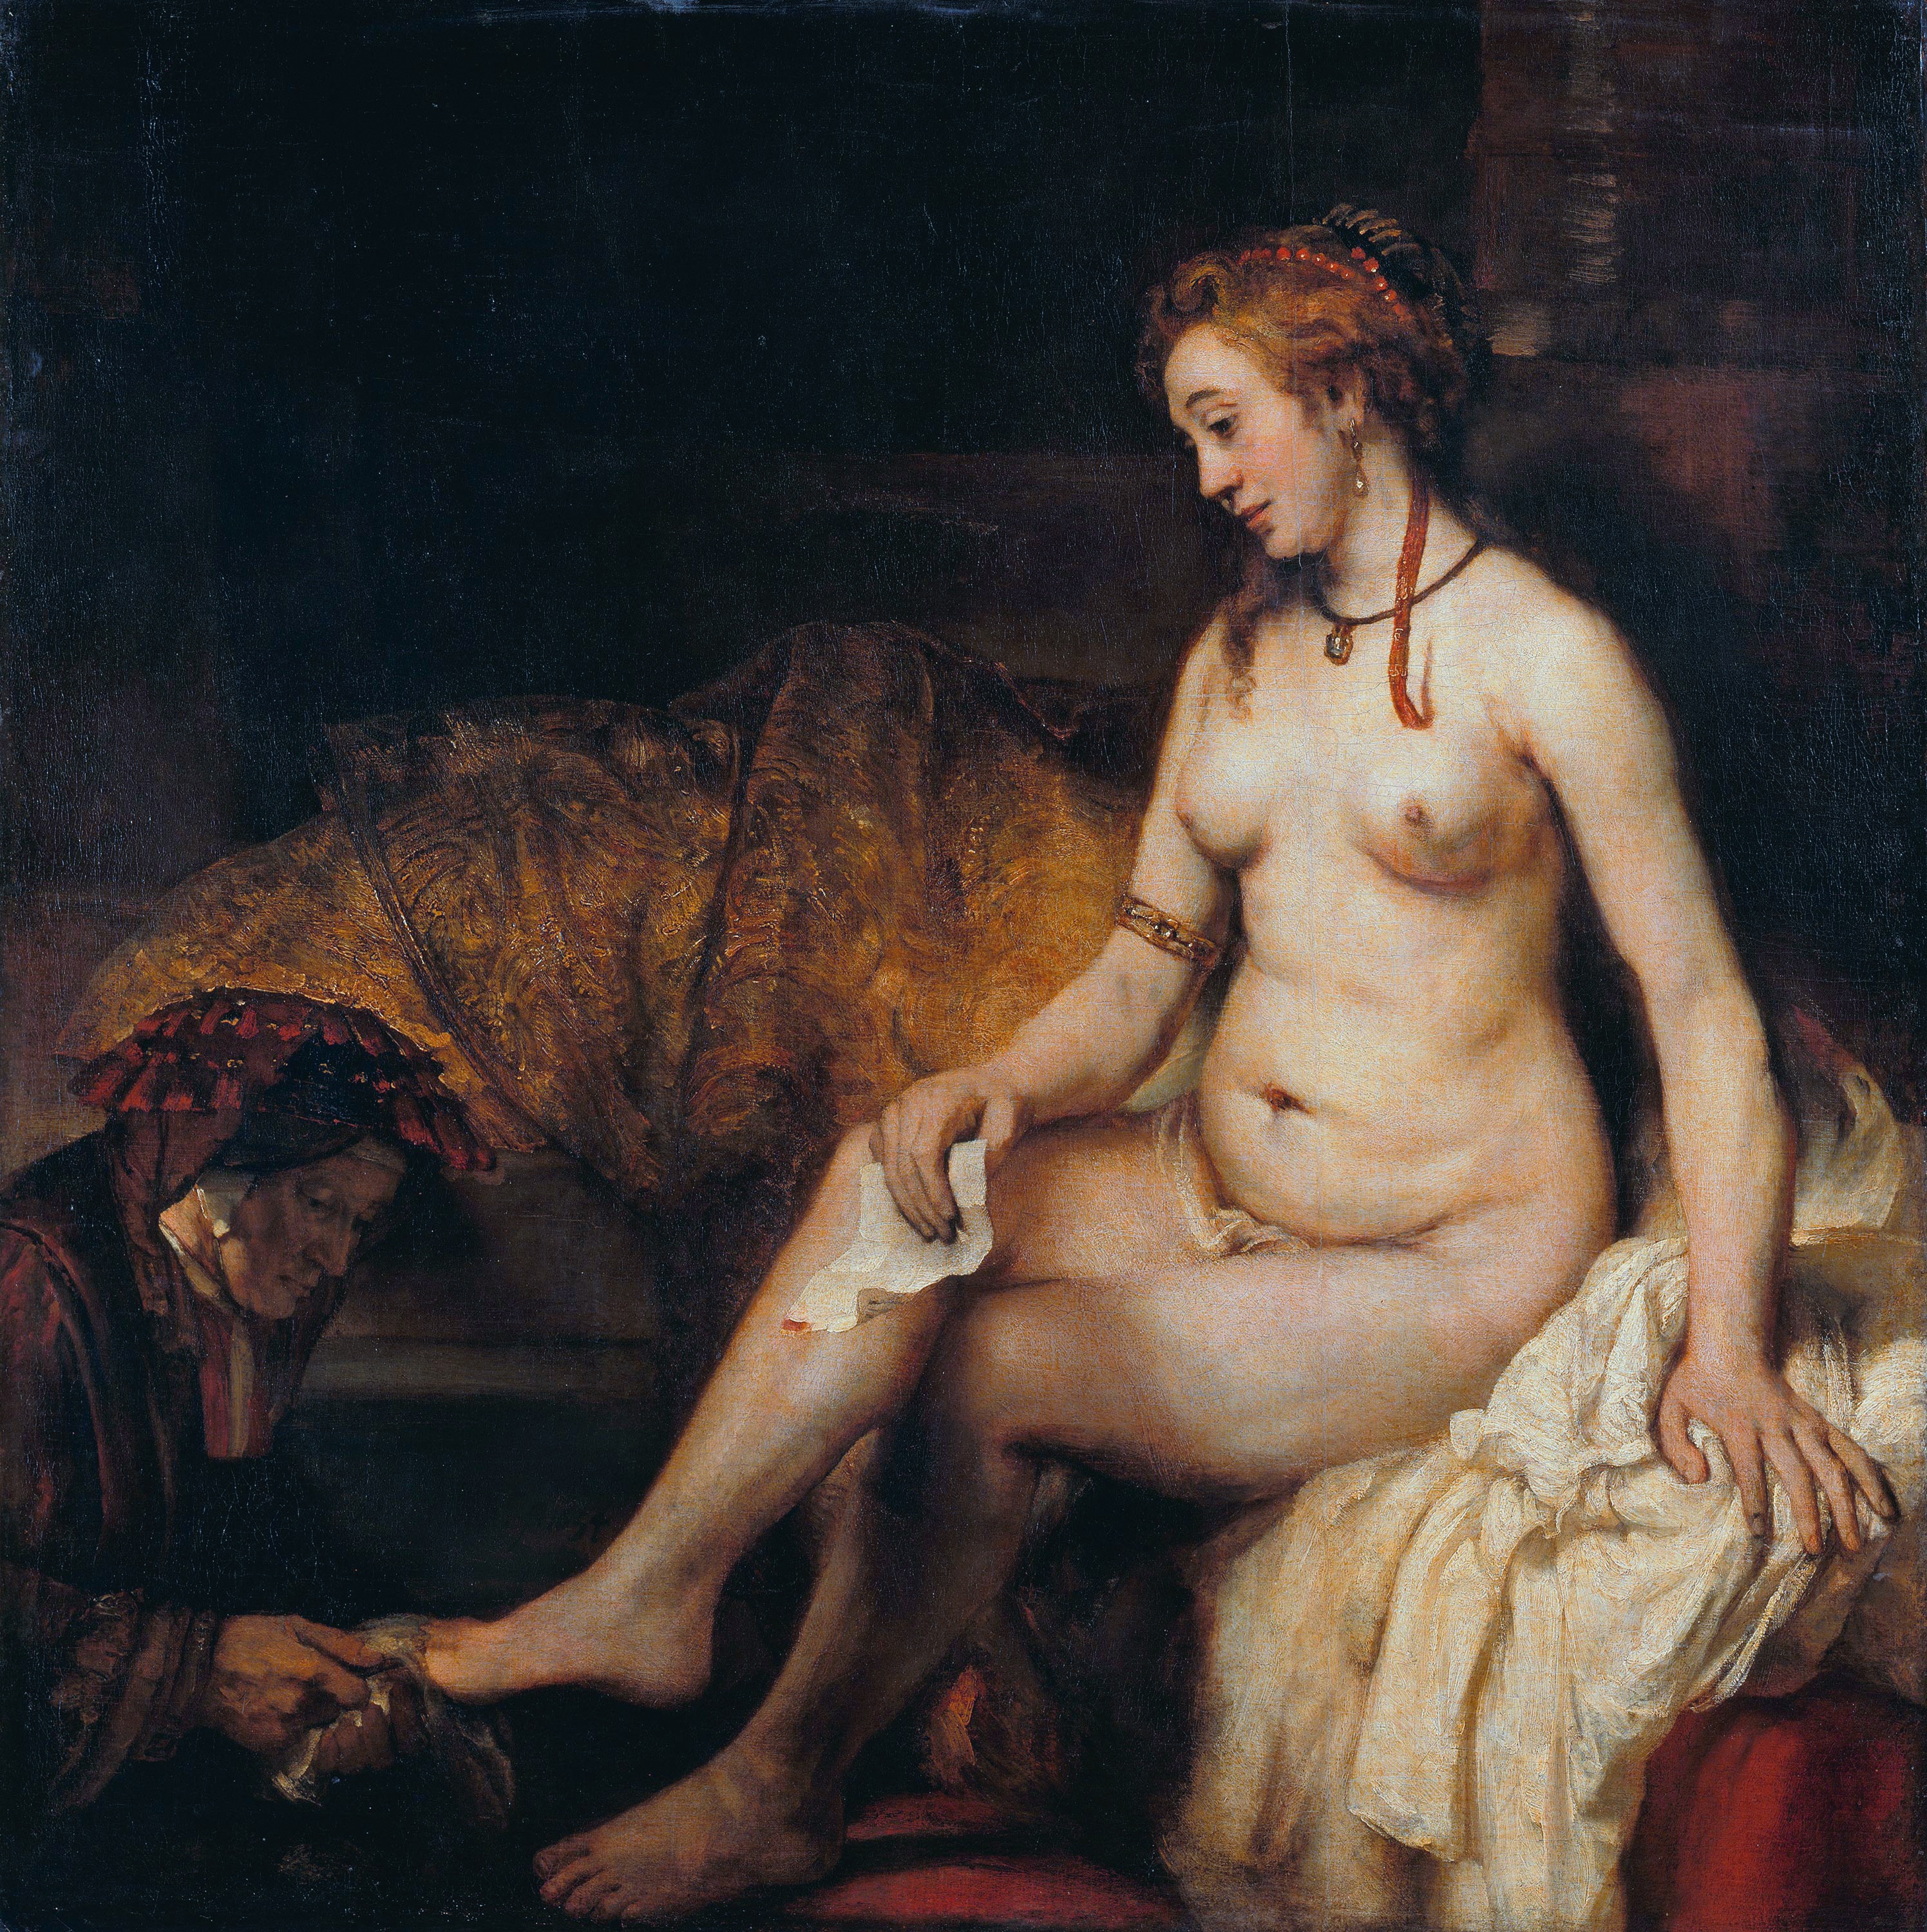
paris, portrait, artwork, painting, art, louvre museum, beauty, nude, rembrandt, melancholy, celebrity, masterpiece, mythology, beautiful woman, work of art, oil on canvas, 1654, hangings, art model, figure drawing, bathsheba bathing, letter david, rembrandt van rijn harmensz, famous painter, study of the nude, servant washing his feet, dress and adornment